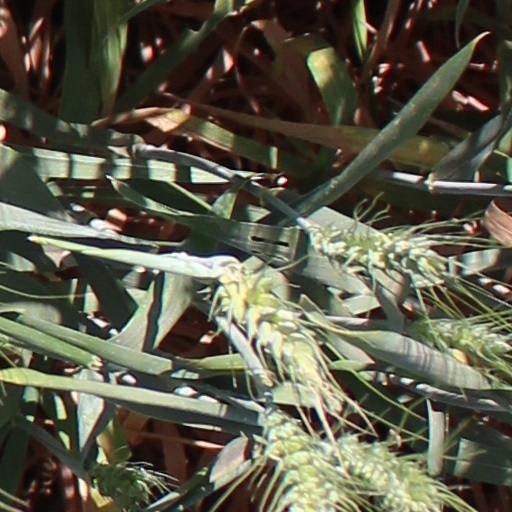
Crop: wheat